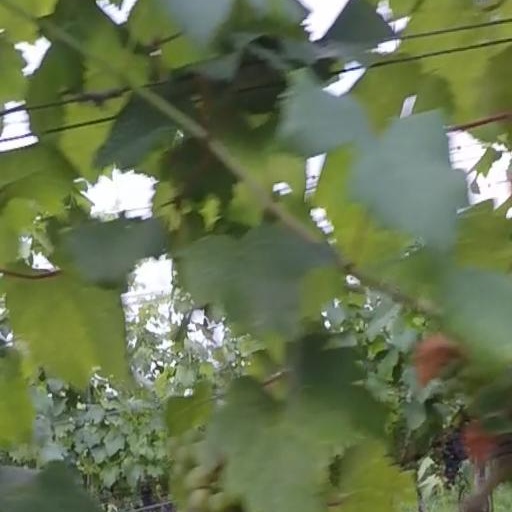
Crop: grape